ThinkVision

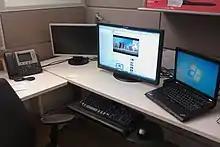
ThinkVision display and ThinkPad T series laptop

Mainstream monitors with balanced performance and style. Typical specifications include a Full HD VA/WVA display with a resolution of 1920 × 1080 combined with a 178° vision angle and to TÜV Low Blue Light certification and a flicker-free display typical for this line in early 2021. They typically feature a tilting stand and a VESA mount.